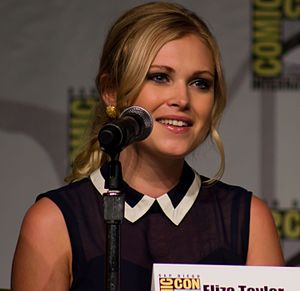
Eliza Taylor
Taylor ved San Diego Comic-Con International
Eliza Jane Taylor-Cotter er en australsk skuespiller, bedst kendt for sin rolle som Janae Timmins i den australske sæbeopera Neighbours. Hun spiller i øjeblikket hovedrollen som Clarke Griffin i The CW serien The 100. Hun medvirkende i filmen The November Man som Sarah i 2014. Hun havde en hovedrolle i filmen Thumper i 2017. Som barn medvirkede hun i de australske børneserier The sleepover club og Pirates Islands